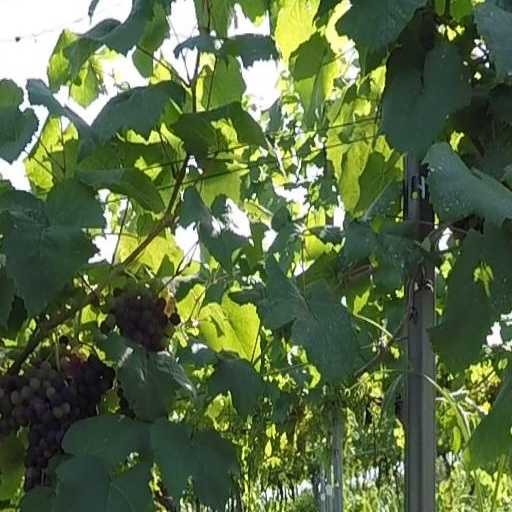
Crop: grape